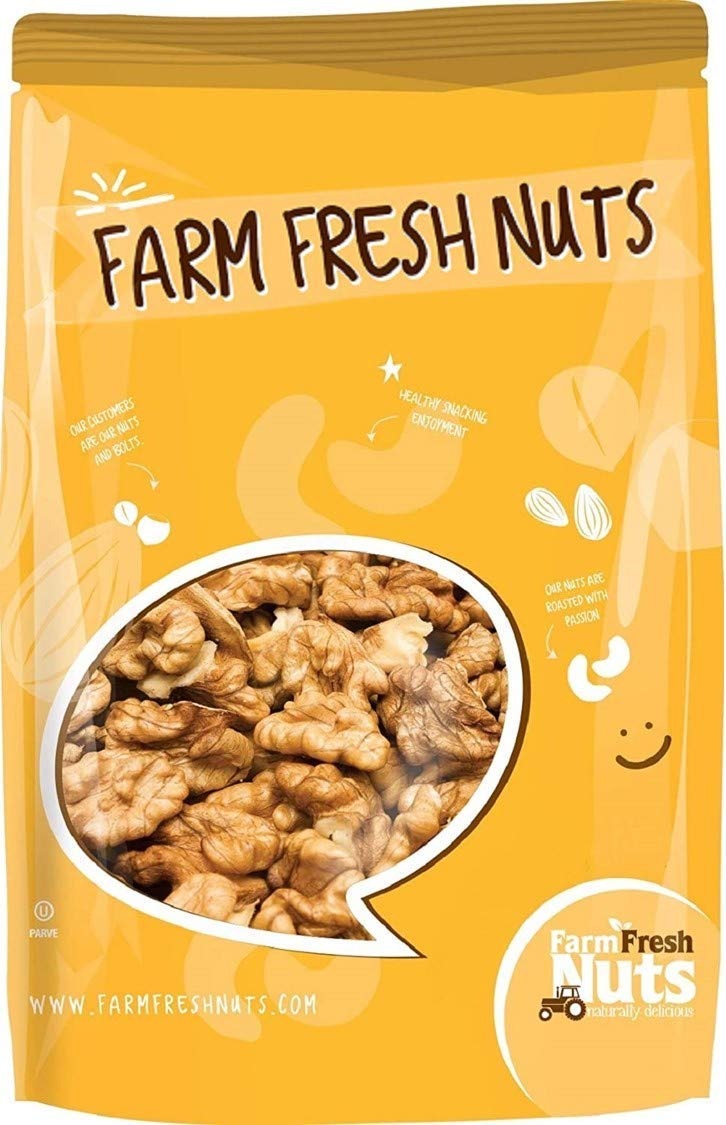
Item Name: Dry Roasted Unsalted California Walnuts (1 Lb.) - Oven Roasted to Perfection in Small Batches for Added Freshness - Vegan & Keto Friendly - Farm Fresh Nuts Brand
Bullet Point 1: Popular Treat: Farm Fresh Nuts Dry Roasted Unsalted California Walnuts are delicious, healthy and makes a great snack. It is super crunchy and bursting with flavor. Sure to become an all time favorite!
Bullet Point 2: Need a healthy snack for the road, at work or for your little ones at school? Farm Fresh Nuts Dry Roasted Unsalted California Walnuts are a healthy choice as they are rich in energy, vitamins, protein, minerals, healthy fats, and more. Whew! Talk about a handful of sunshine! This delightful nut has been a favorite snack of the heart smart community.
Bullet Point 3: We take immense pride in handpicking our nuts for their freshness, and they are oven baked in small batches to achieve ultimate freshness as well. We make sure to seal them carefully to preserve their crispiness, as well as unmatched flavor. The closest you’ll get to picking them from the tree yourself!
Bullet Point 4: Farm Fresh Nuts We provide our customers with a great tasting, freshest nuts on the planet, at a good price.
Bullet Point 5: OU Kosher Certified
Product Description: Farm Fresh Nuts Dry Roasted Unsalted California Walnuts are delicious, healthy and makes a great snack. It is super crunchy and bursting with flavor. Sure to become an all time favorite!<br> Great Health Benefits: You'll find yourself craving more and more but without the guilt of over-indulging, since it is packed with nutrients and has many great health benefits; Walnuts are packed with protein, fiber, calcium and zinc. A 1.5 ounce handful of Walnuts is a leading source of Vitamin E and magnesium and contains potassium, phosphorus and iron as well. Walnuts belong to the tree nut family, along with Brazil nuts, cashews, hazelnuts, macadamia nuts, pecans, pine nuts, and pistachios. Each has its own unique nutritional profile.<br> We Talk Nuts: Farm Fresh Nuts is a small, American family owned business with one goal in mind: to Provide our customers with the best tasting nuts and dried fruits on the planet. We scour the earth to find the best, highest quality products, and stand firmly behind our merchandise. Taste the Farm Fresh Nuts Advantage Today! <br><br> All our products are OU Kosher Certified.
Value: 16.0
Unit: Ounce

Price: 22.99